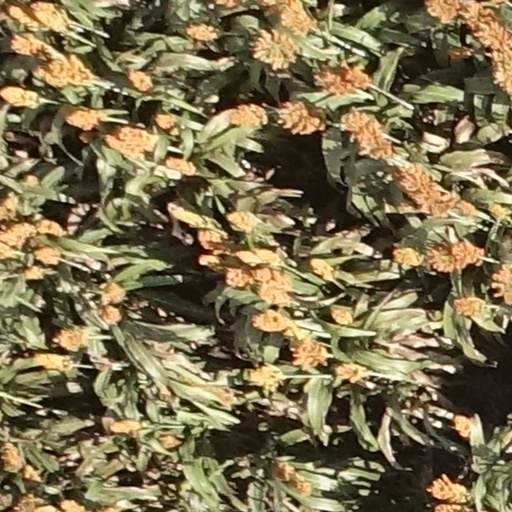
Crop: sorghum